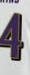
Number: 4